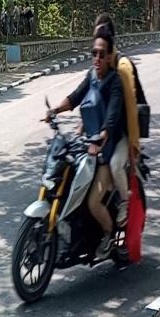
person-with-helmet: 0
person-without-helmet: 2